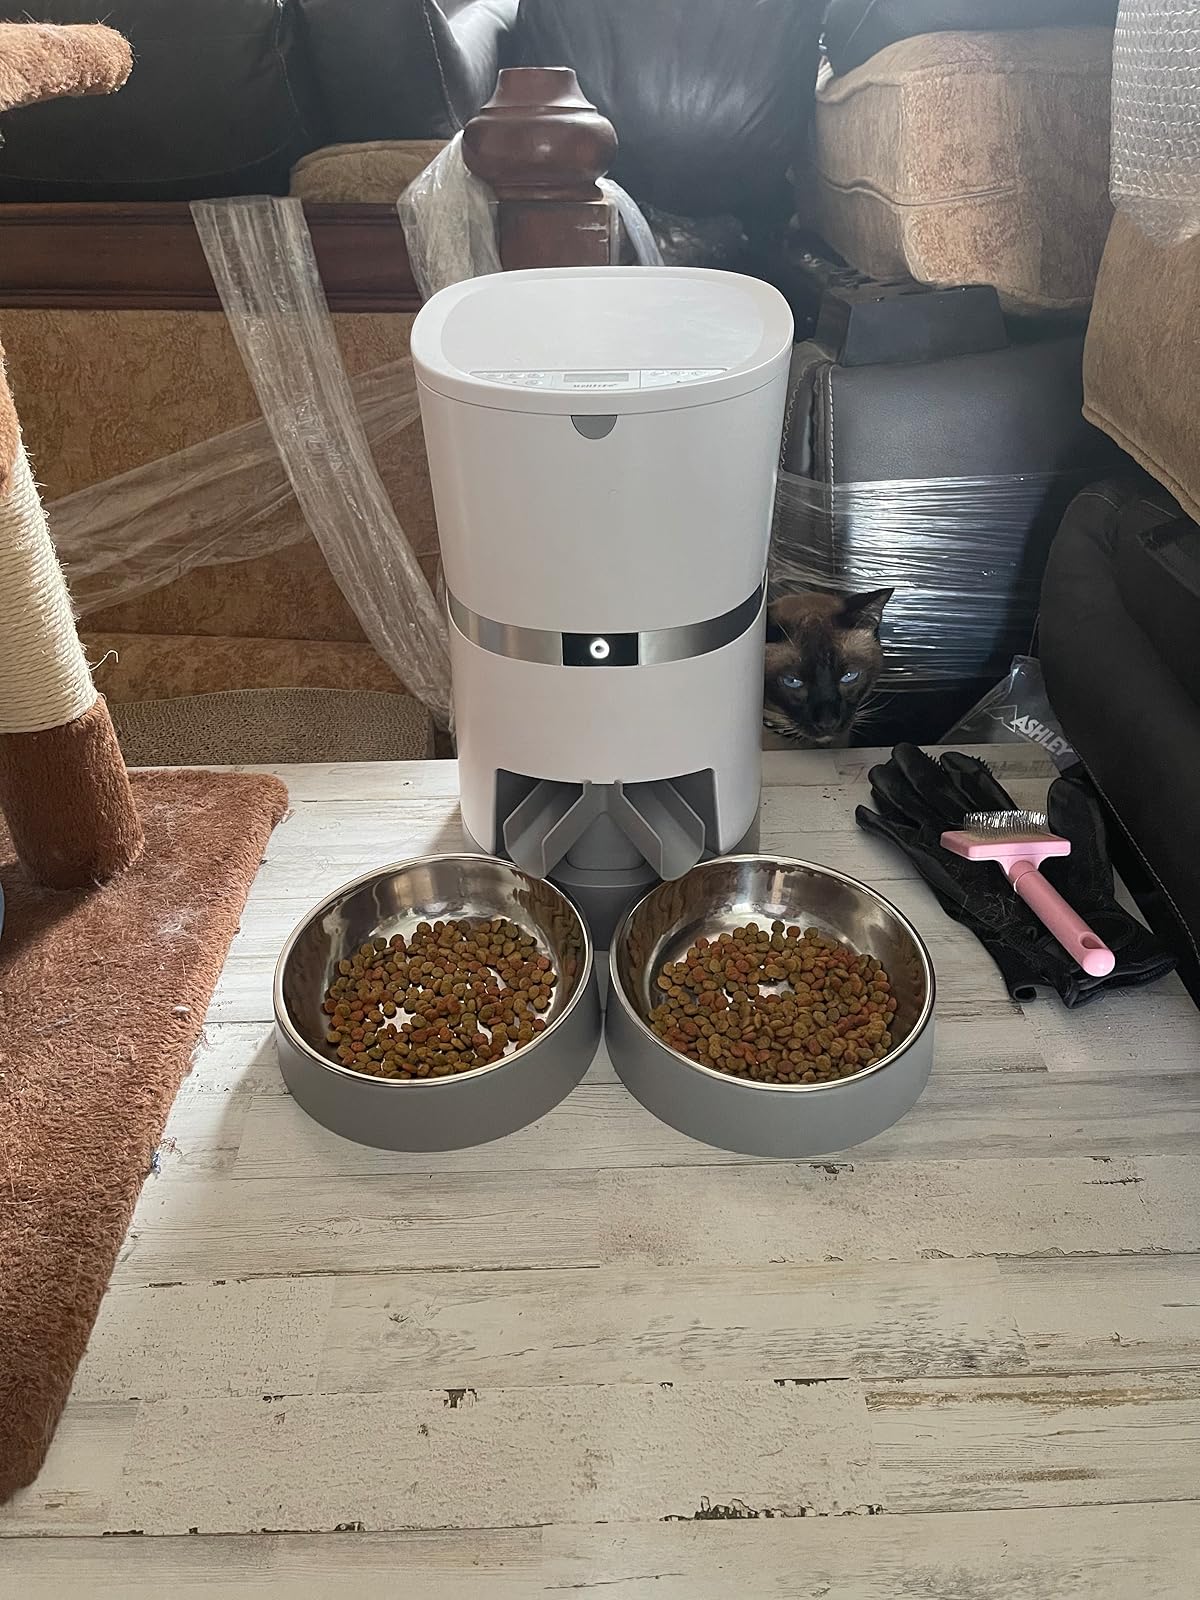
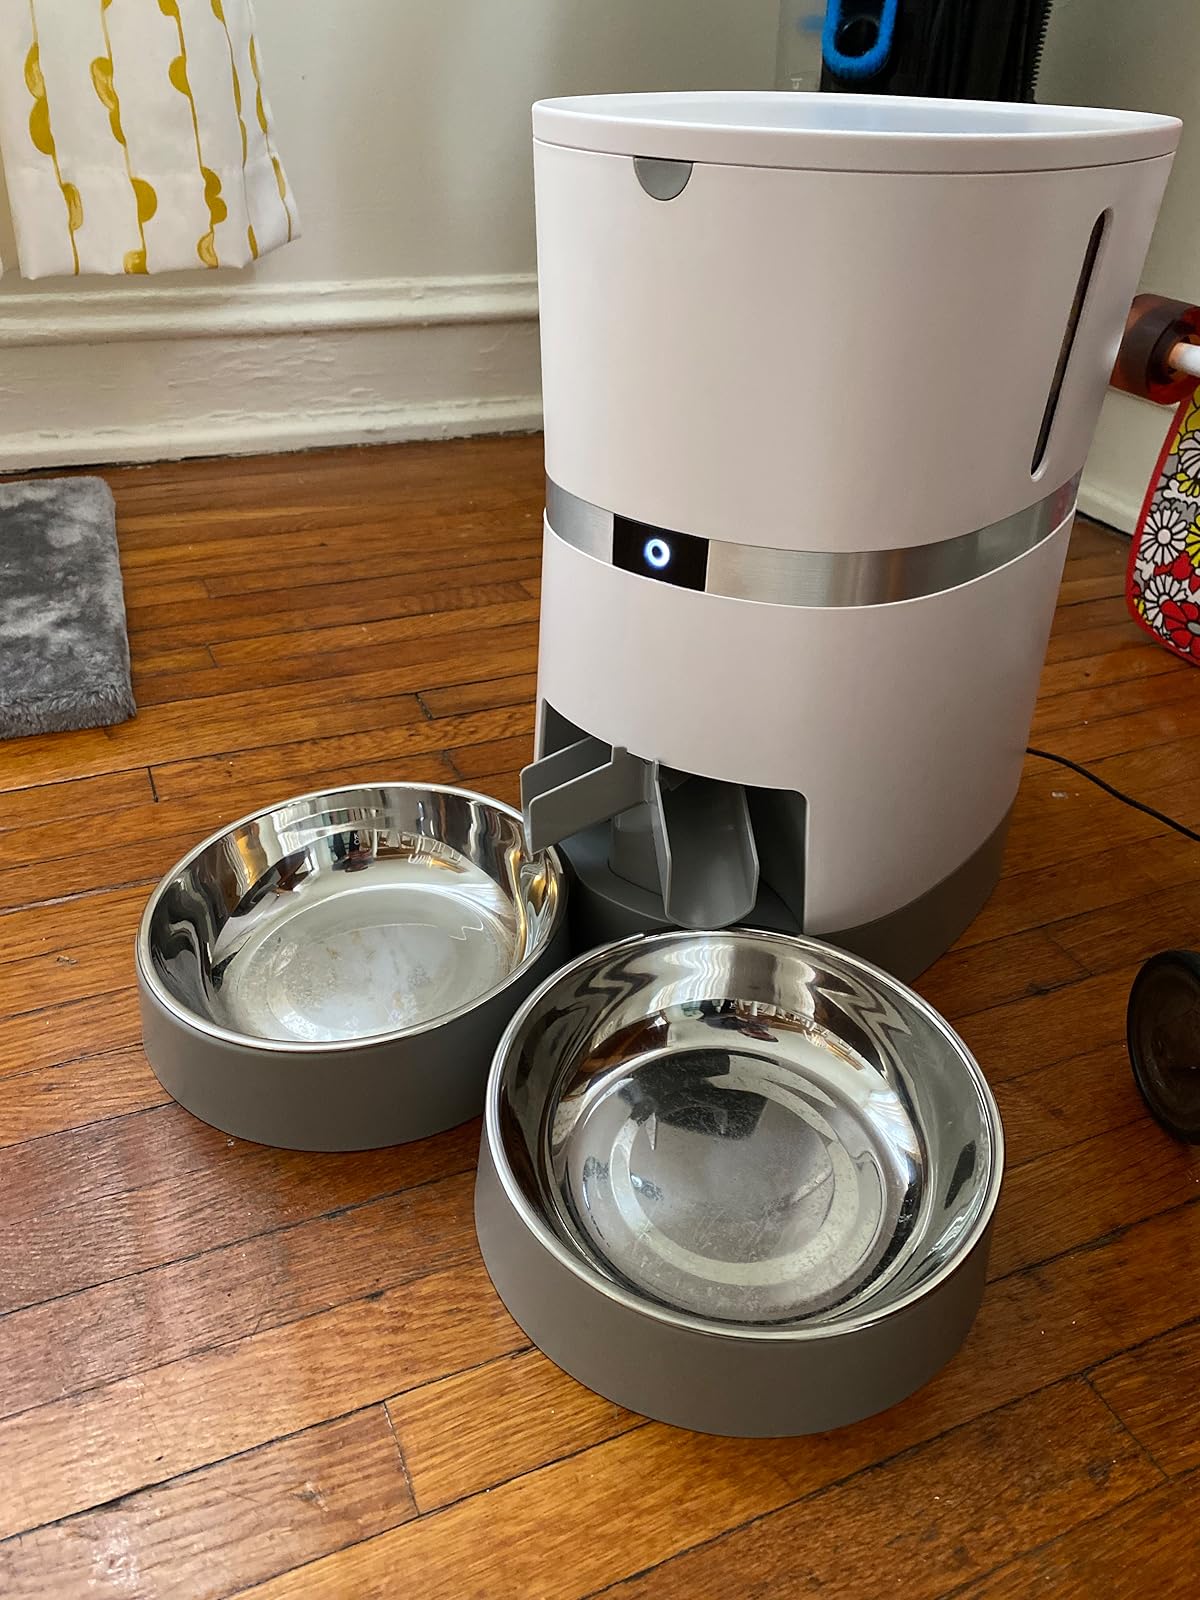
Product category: items_feeder
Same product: yes